Answer in natural language. How many ArmChairs are visible in the scene? Choose between the following options: 3, 4, 2, 0 or 1
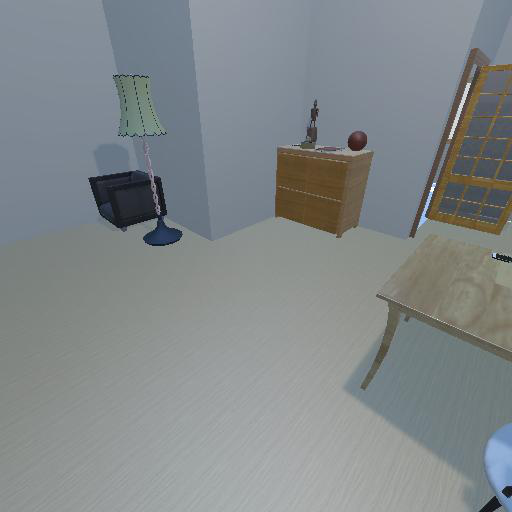
<answer>1</answer>